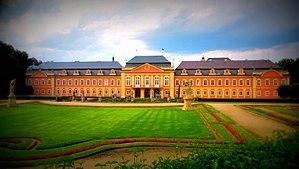
Dobříš est une ville du district de Příbram, dans la région de Bohême-Centrale, en République tchèque. Sa population s'élevait à 8 960 habitants en 2020.